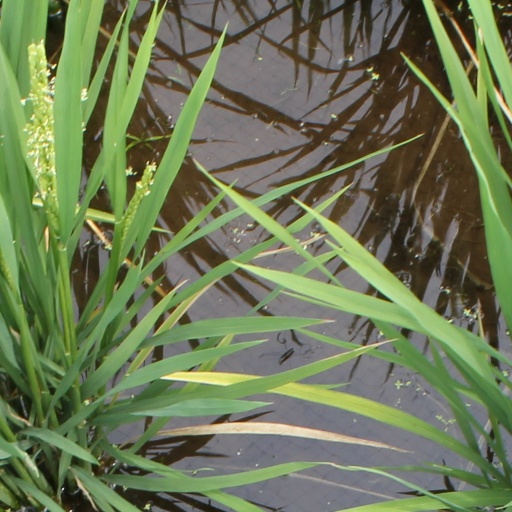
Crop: rice